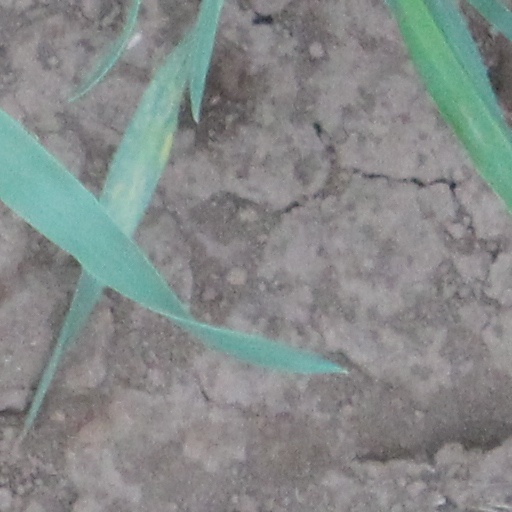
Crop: wheat